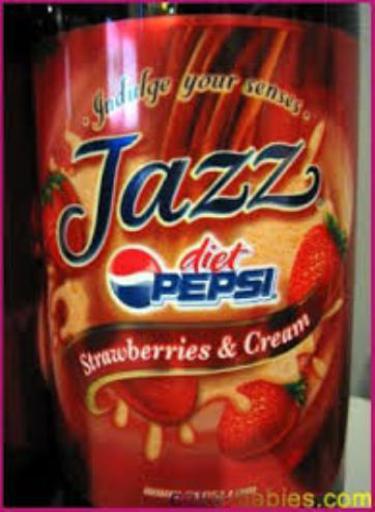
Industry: Food